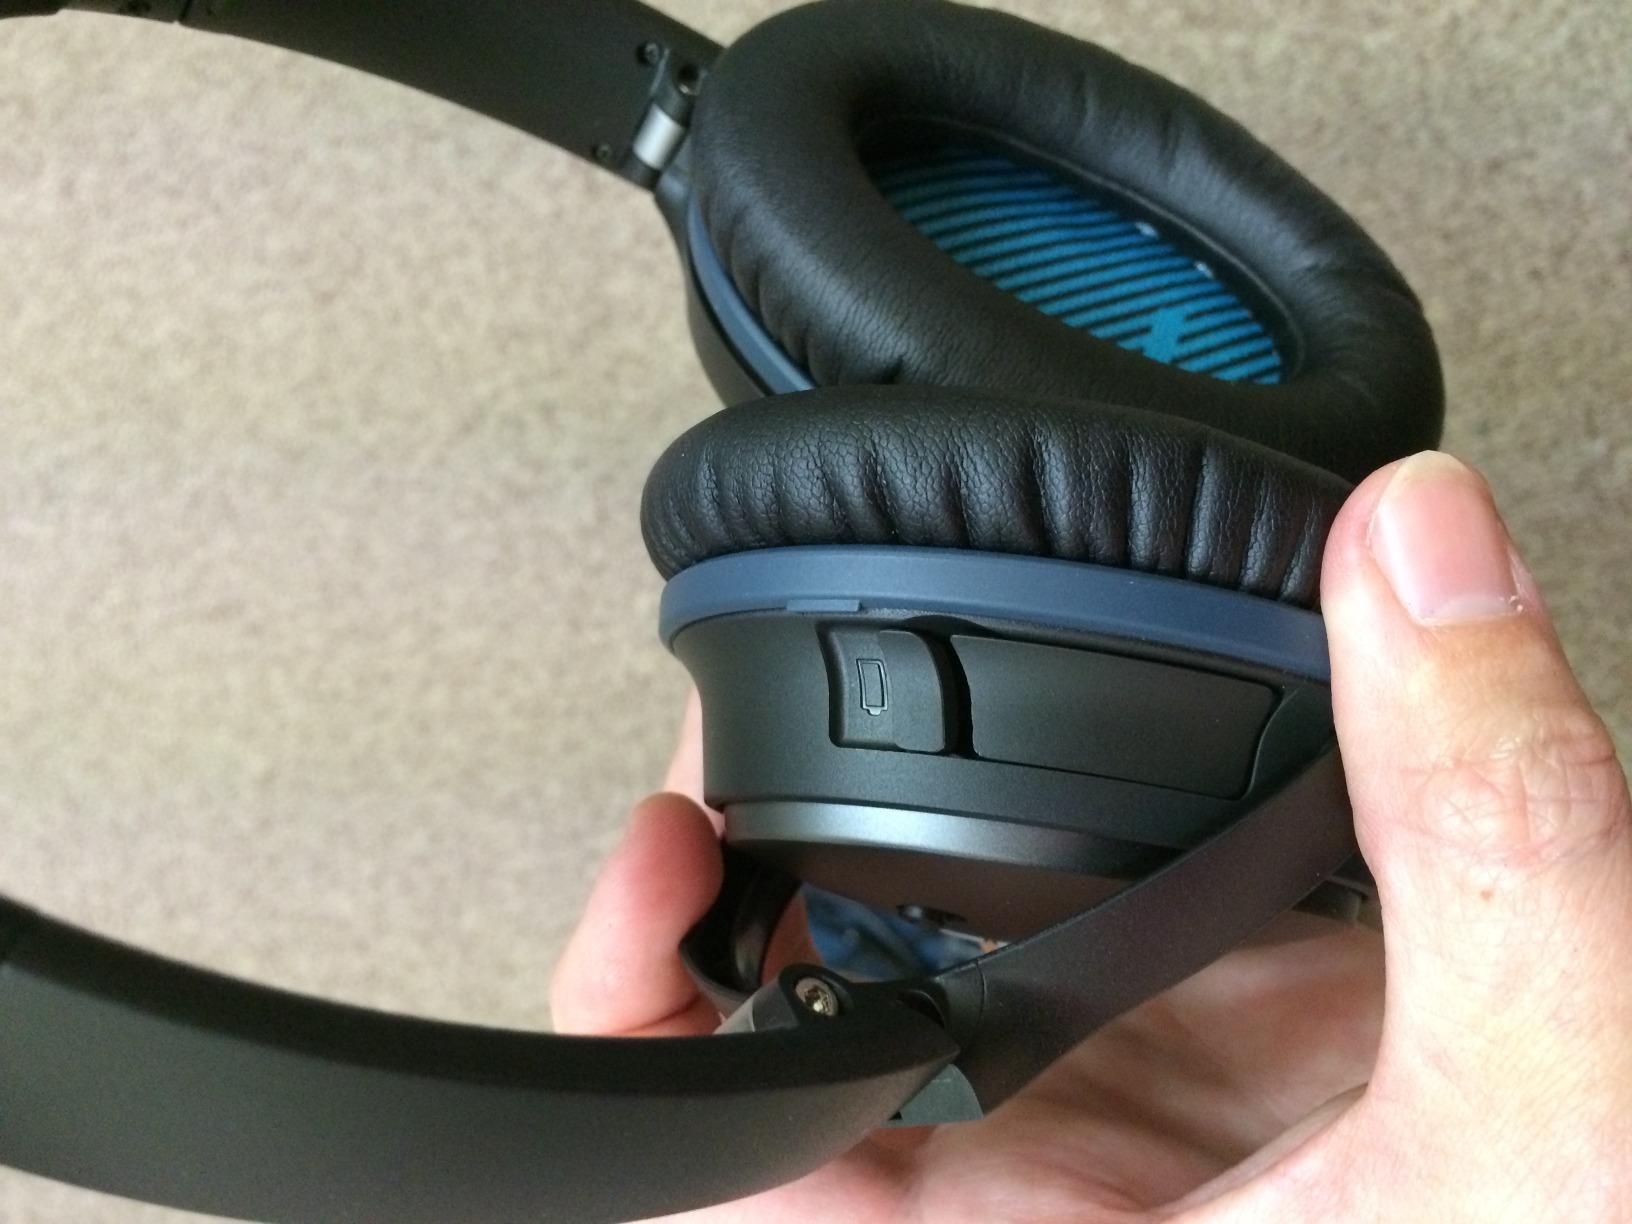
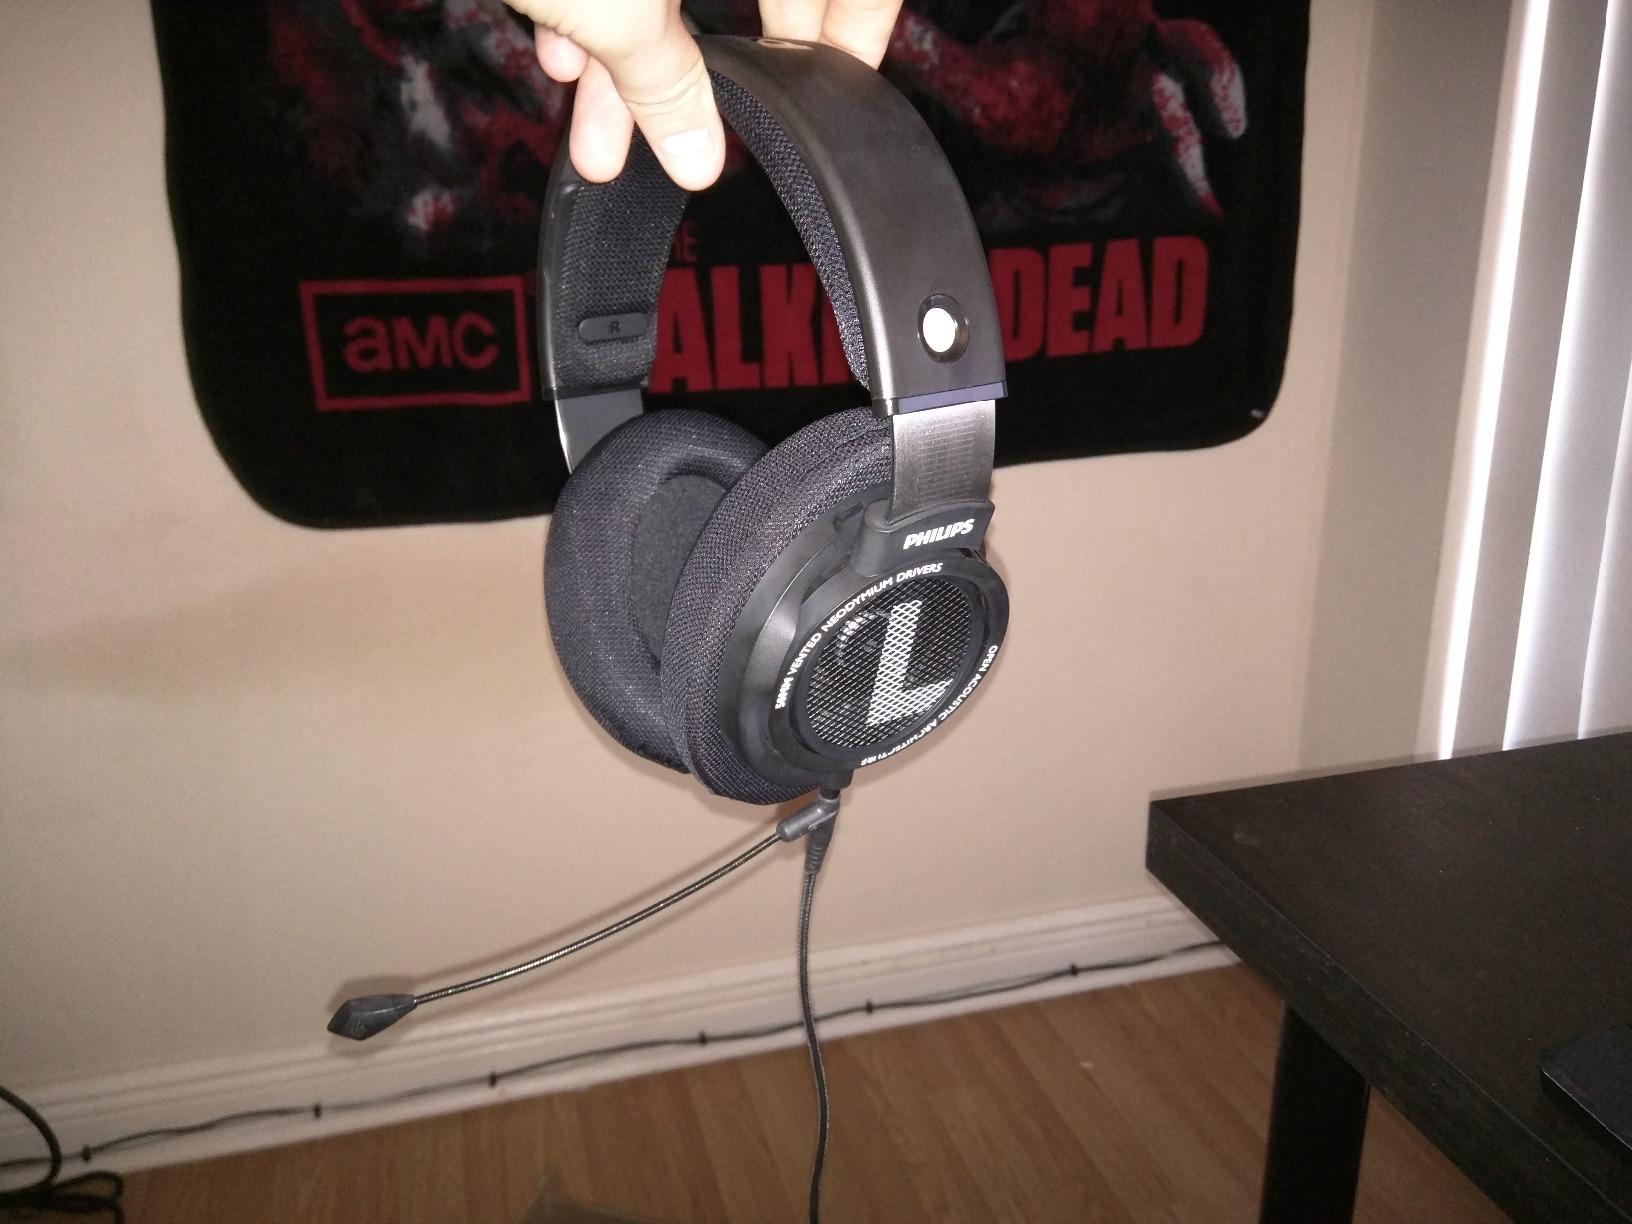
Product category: headphones
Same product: no